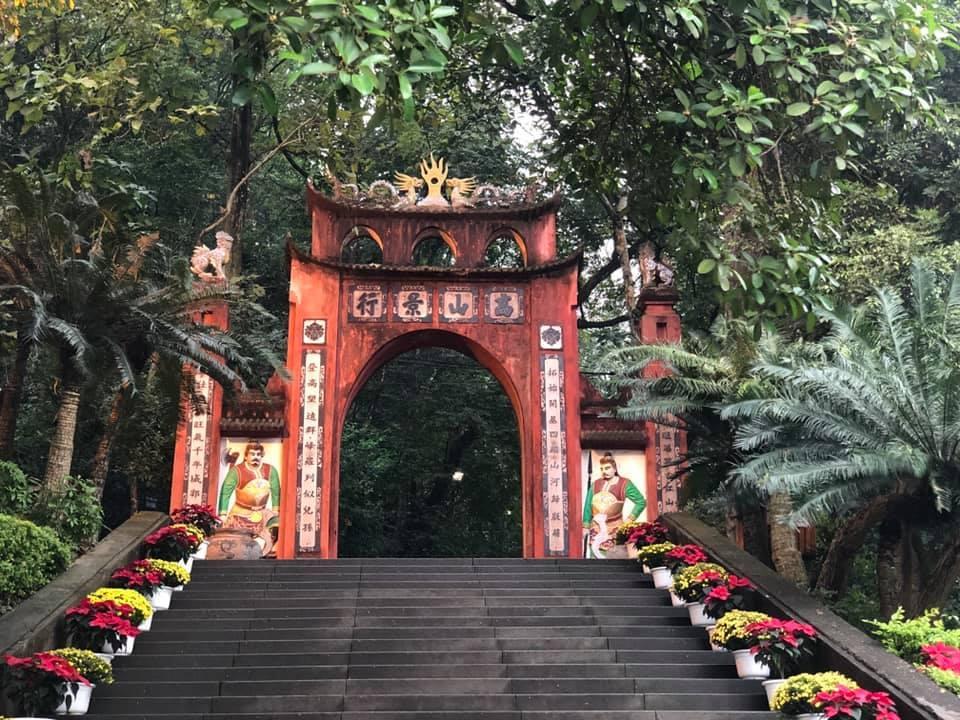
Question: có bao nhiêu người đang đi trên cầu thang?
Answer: không có người nào đi trên cầu thang